Matthew 7:15

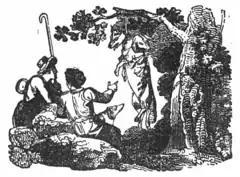
A hanged wolf in sheep's clothing. A 19th century illustration of the mediaeval fable attributed to Aesop

False prophets are frequently referred to in the New Testament, sheep were an important part of life in the Galilee of Jesus' era, and the metaphor of the pious as a flock of sheep is a common one in both the Old and New Testaments. Wolves were regarded as greedy and malevolent predators who were a threat to the innocent, and such wolf metaphors are also found in several other parts of the Bible. Schweizer feels this metaphor may be linked to the traditional description of the prophets being clad in skins.